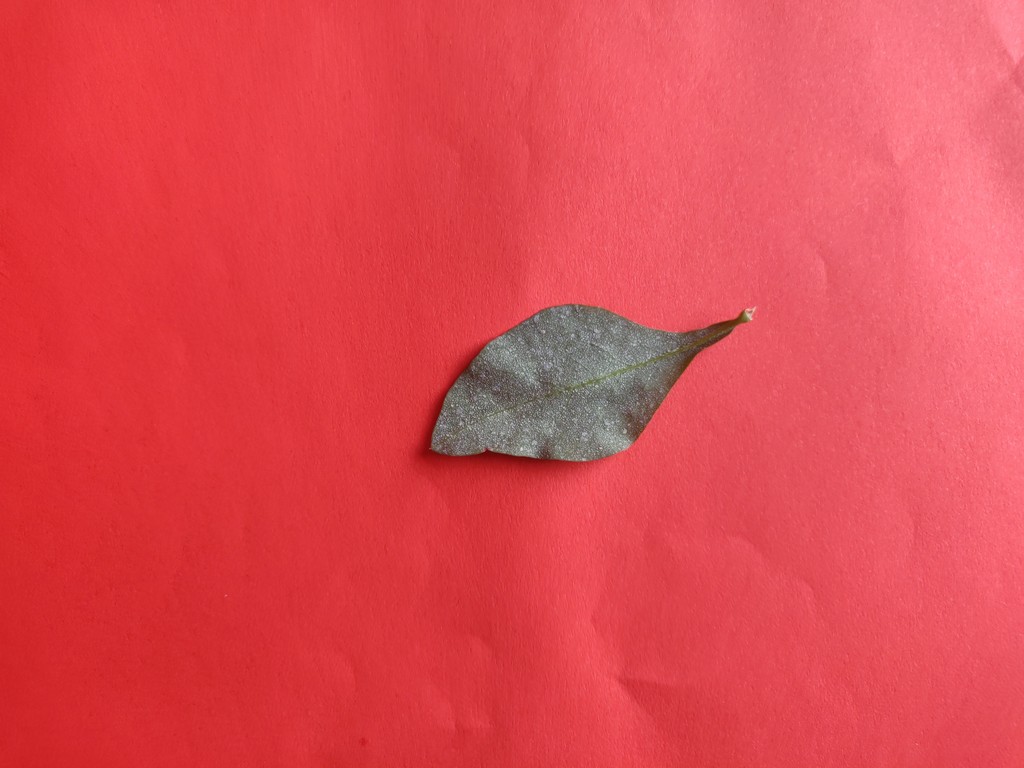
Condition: Unhealthy
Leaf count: single
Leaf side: back